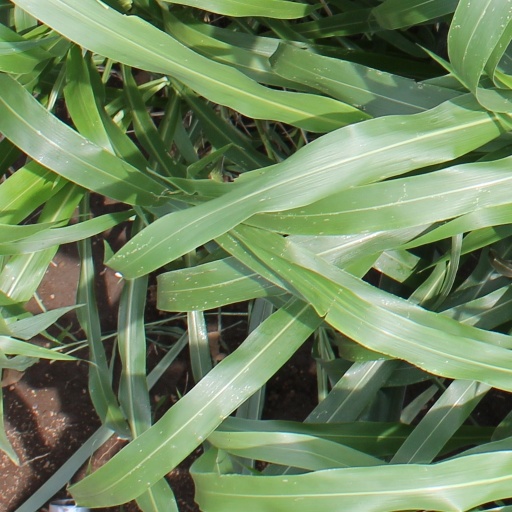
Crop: sorghum